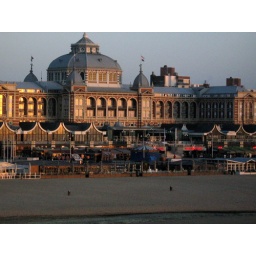
KurhausMooie zonsondergangen door vulkanische aswolkBeautiful Sunsets because of the Volcanic ash from Iceland. No white stripes of planes in the air.